Malignant: How Cancer Becomes Us

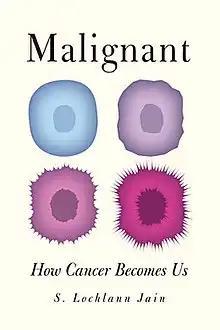

Malignant: How Cancer Becomes Us is a 2013 book by S. Lochlann Jain, published by University of California Press. Jain writes about their experience with an advanced form of breast cancer at the age of 36.